Mathias Soggemoen

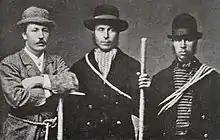
Hall Norahagen Soggemoen

Mathias Soggemoen (5 October 1847 – 1929) was a Norwegian railway worker, mountain climbing pioneer, and mountain climbing guide.